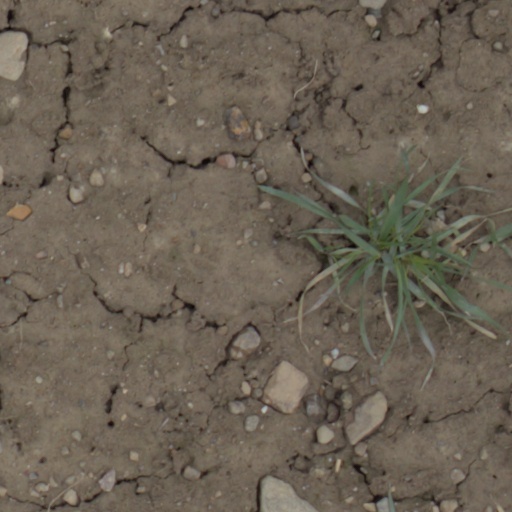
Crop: wheat